Pfullingen

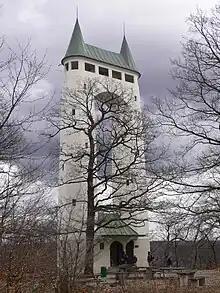
The Schönbergturm

Pfullingen is a town in the district of Reutlingen, Baden-Württemberg, Germany. It is situated 3 km southeast of Reutlingen at the foot of the Swabian "Alb".